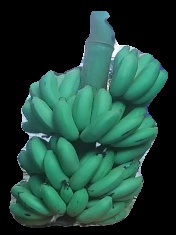
Variety: elakki-bale
Grade: grade2